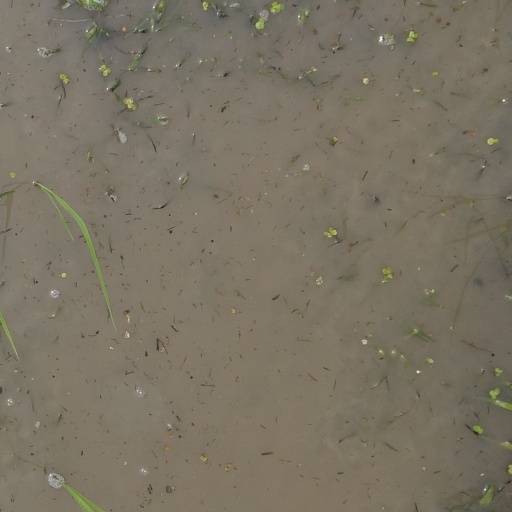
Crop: rice